Eugene Levy

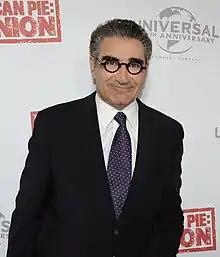
Levy at the "American Reunion" film premiere in 2012

The 1972–1973 Toronto production of the hit musical "Godspell" opened at the Royal Alexandra Theatre and was intended to be a run of a few dozen performances for a subscription audience. The cast was drawn entirely from local performers, instead of a touring cast. The Toronto production launched the careers of many actors, including Levy, Victor Garber, Andrea Martin, Gilda Radner, Dave Thomas, and Martin Short, as well as the show's musical director, Paul Shaffer. Howard Shore played saxophone for this production. After an enthusiastic response from the audience, the scheduled run at the Royal Alexandra ended and the show moved uptown to the Bayview Playhouse in Leaside. The Bayview Playhouse production ran until August 1973, with a then-record run of 488 performances.